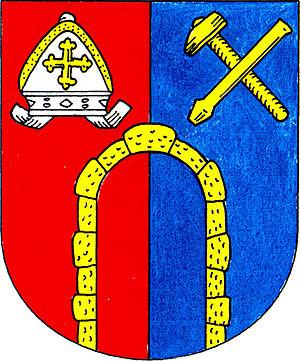
Mikulovice est une commune du district de Jeseník, dans la région d'Olomouc, en République tchèque. Sa population s'élevait à 2 560 habitants en 2018.